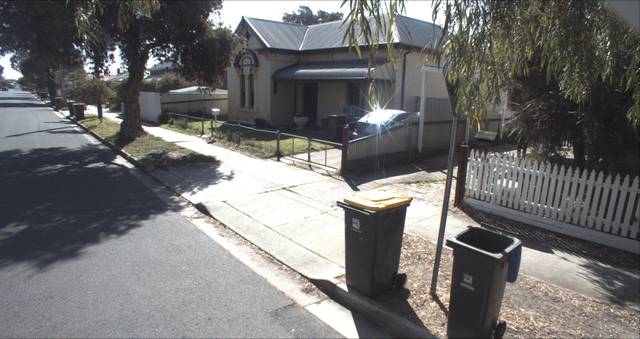
Region: Australia
Coordinates: -34.851, 138.493